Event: Nepal Earthquake
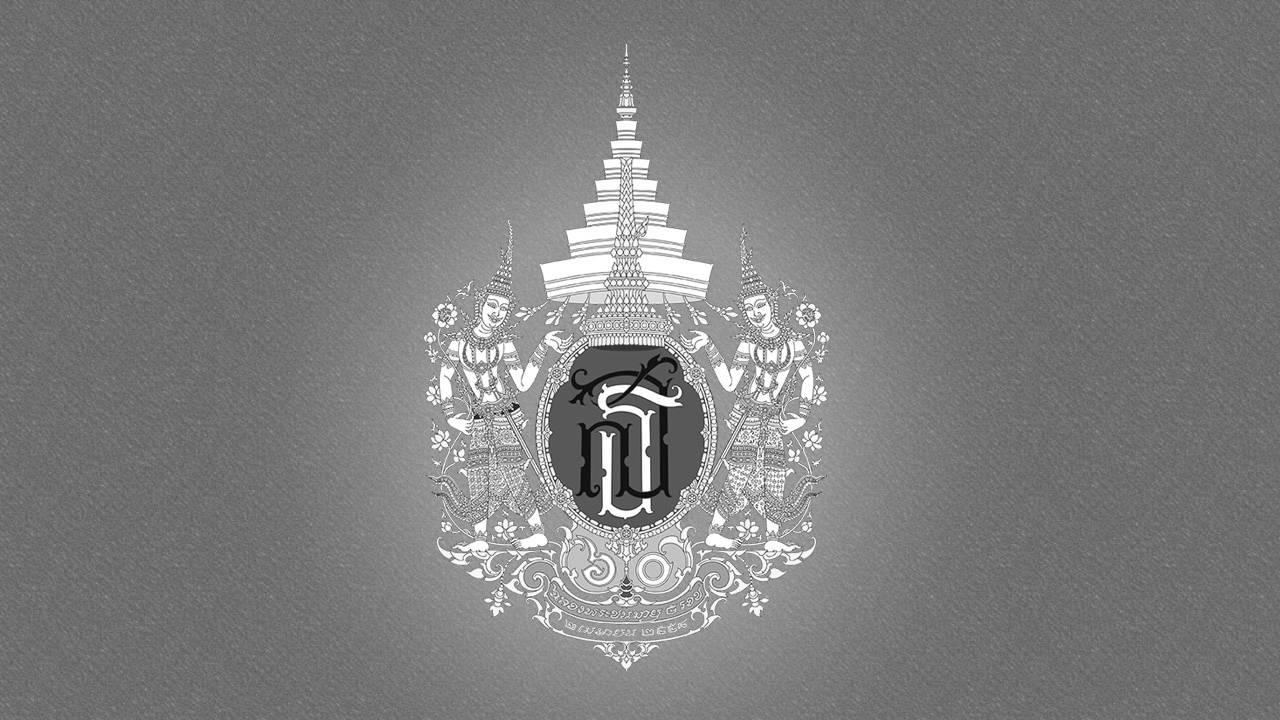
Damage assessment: no_damage